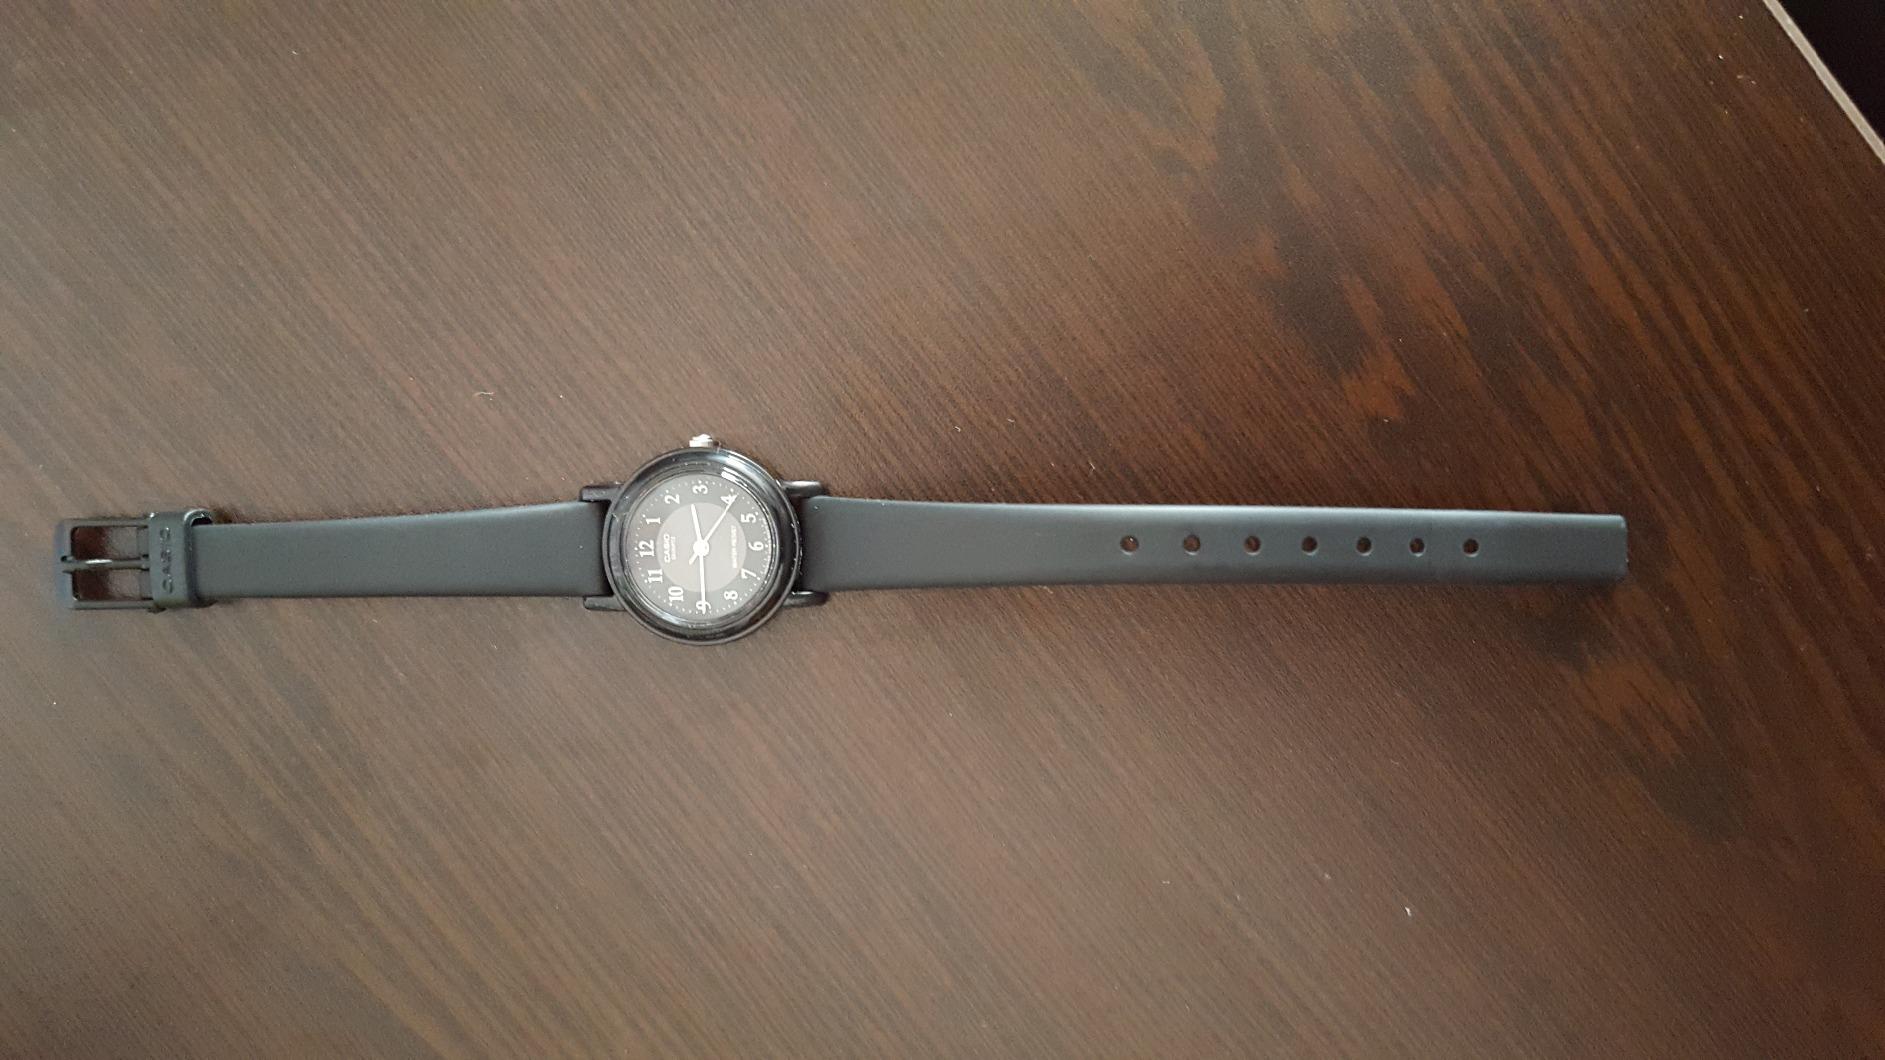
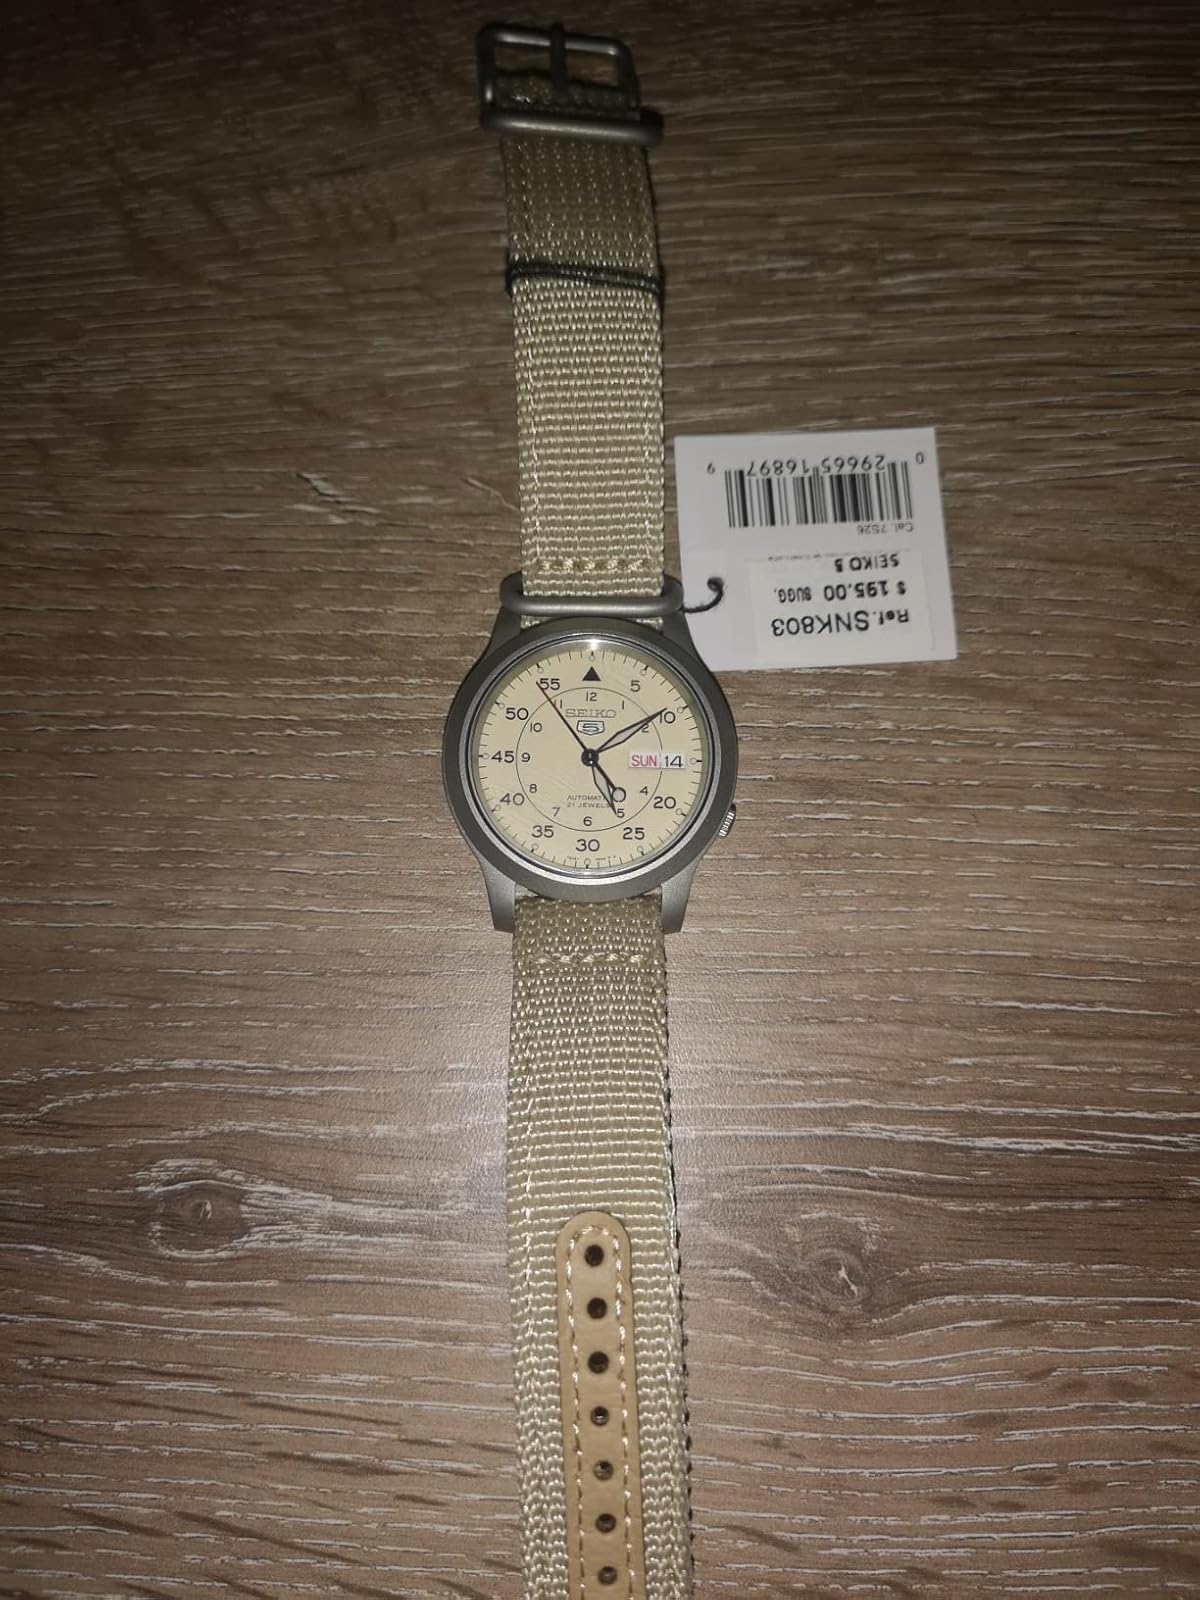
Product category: accessories_watch
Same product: no